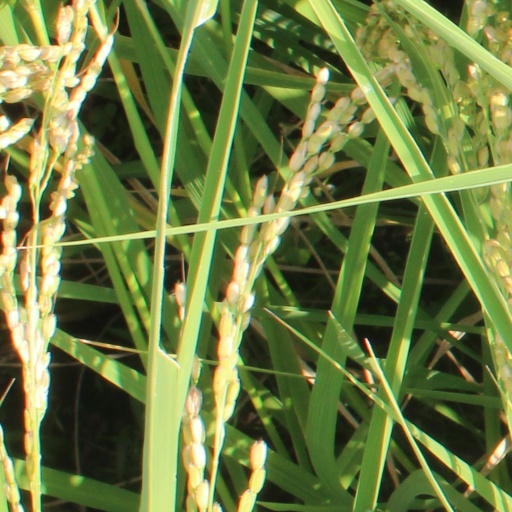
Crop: rice